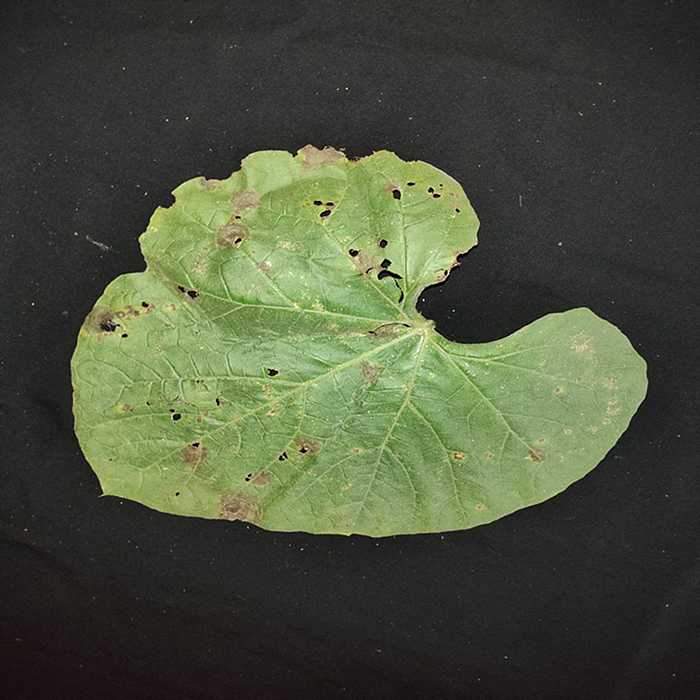
Plant: Bottle gourd
Label: Anthracnose